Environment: real
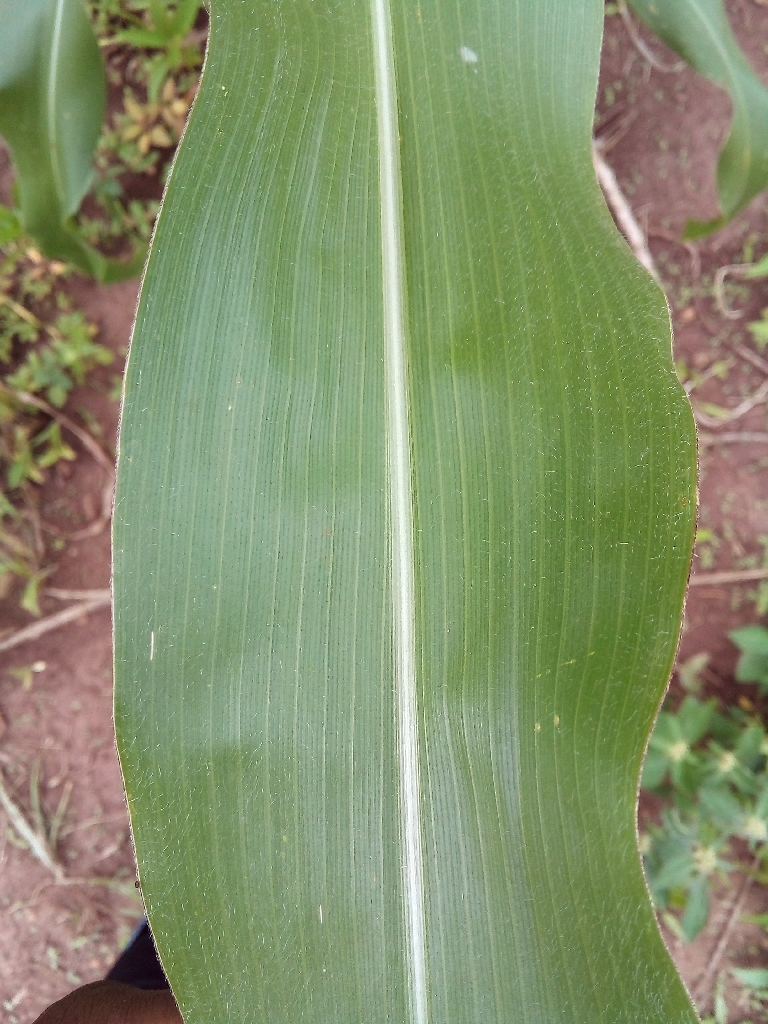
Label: healthy